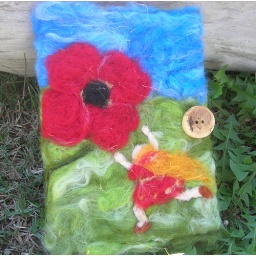
Needle felted wool journal cover book cover poppy girl gardend Waldorf Inspired by Rebecca Varon Nushkie Design 1